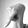
ASL letter: Q